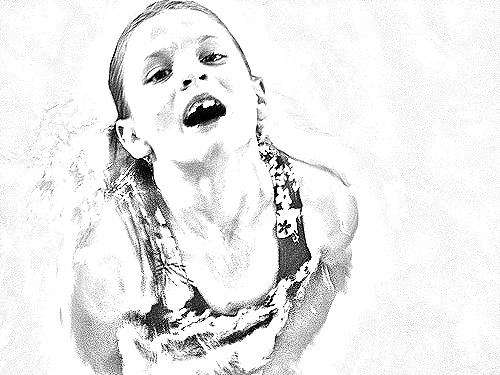
Portrait style: Sketch Portrait